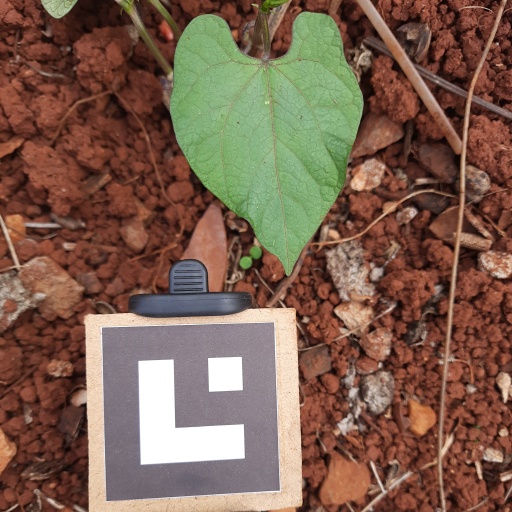
Observations: wavy surface, no eating holes, under shade